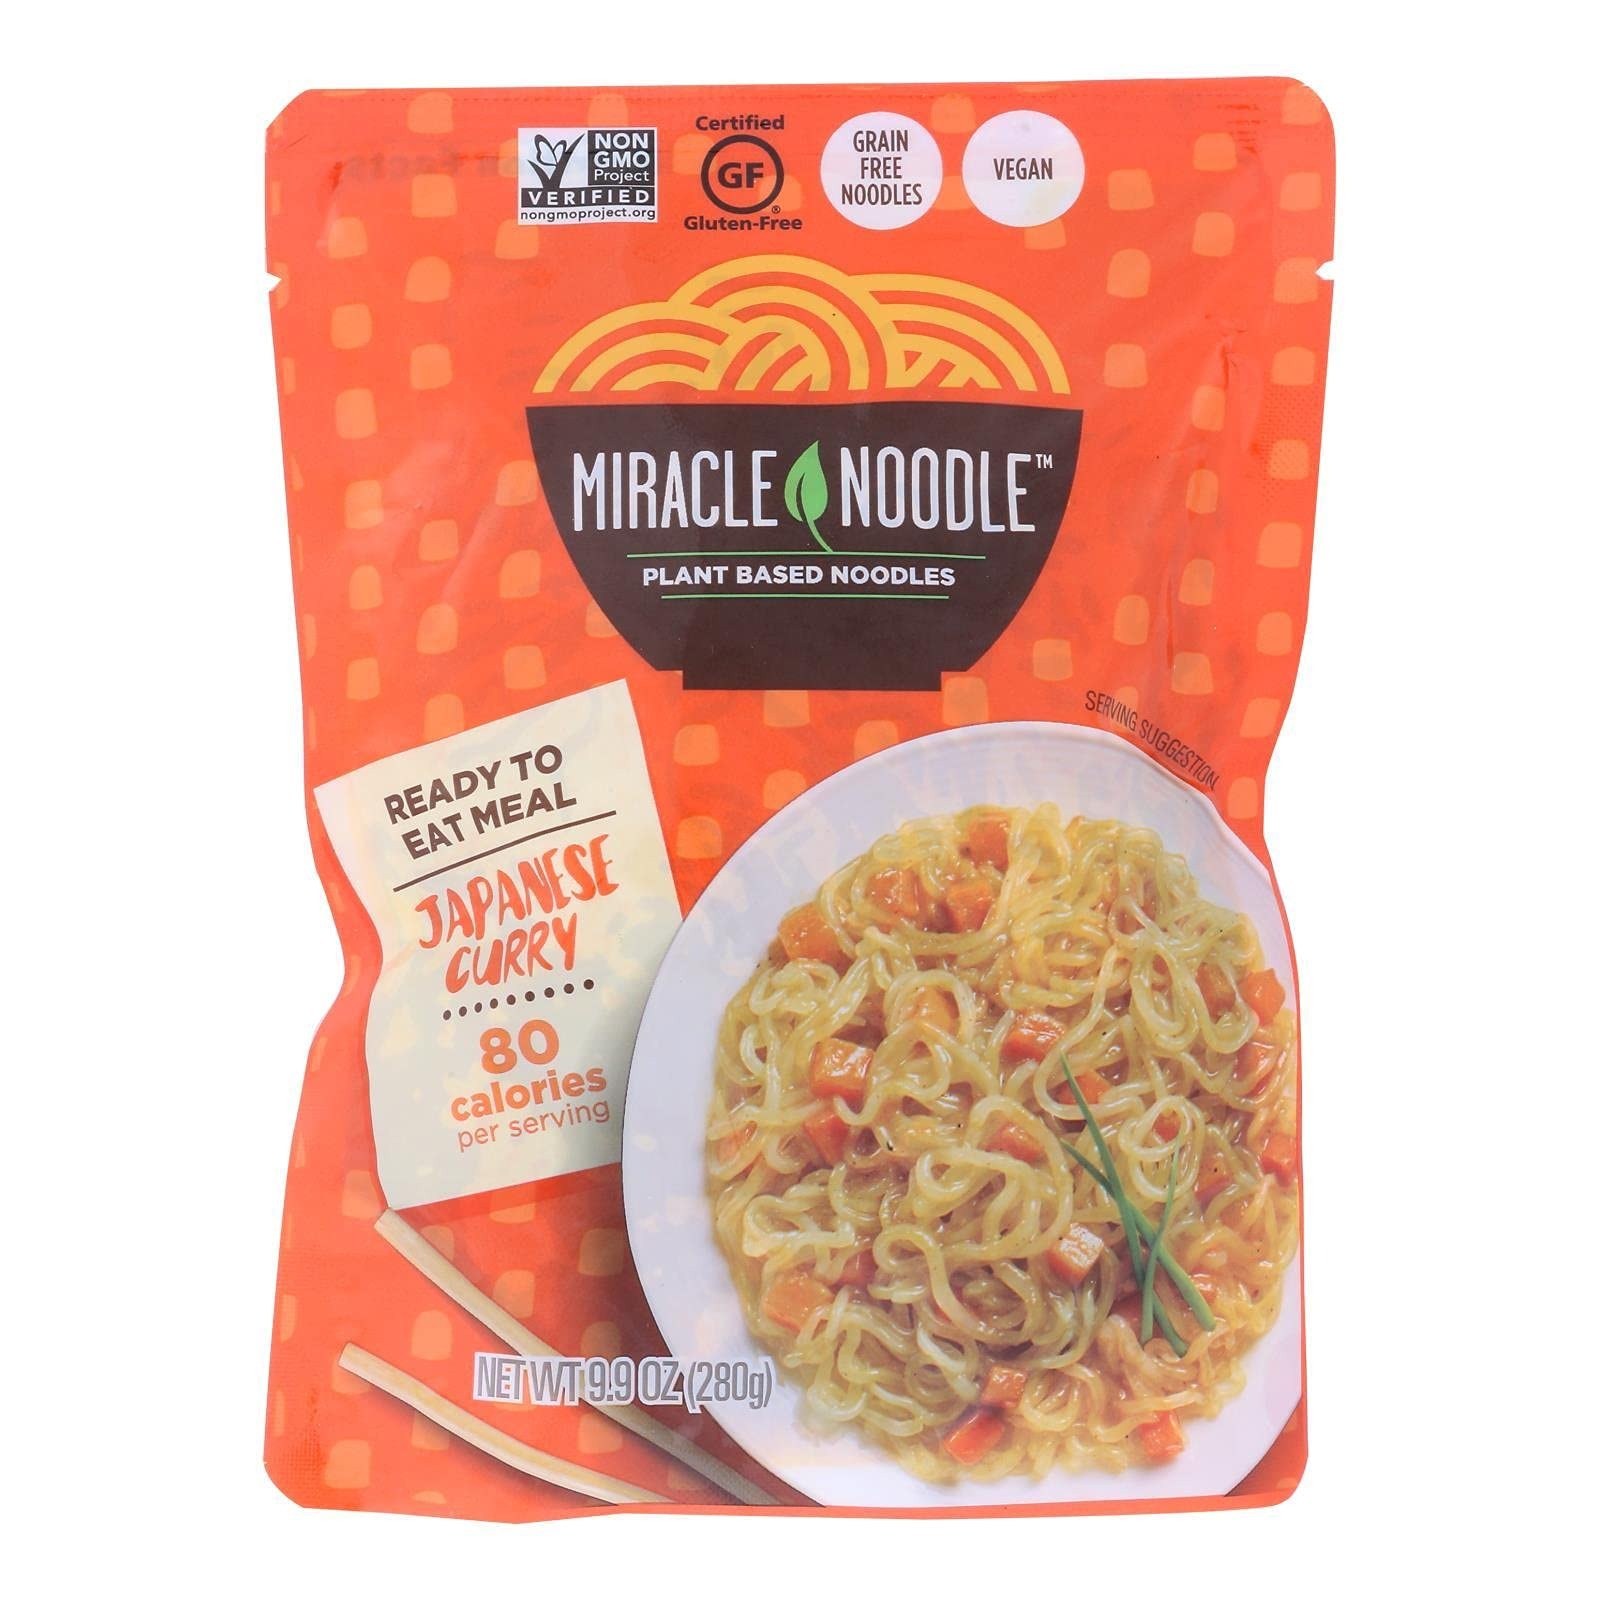
Item Name: MIRACLE NOODLE, NOODLE MEAL, JAPANESE CRRY, Pack of 6, Size 10 OZ - No Artificial Ingredients Gluten Free Vegan6
Value: 60.0
Unit: Fl Oz

Price: 5.69